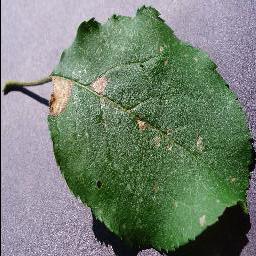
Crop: apple
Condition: black_rot